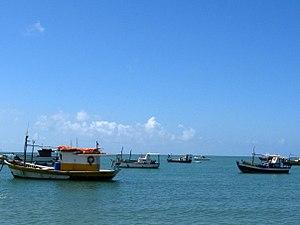
Mata de São João est une municipalité brésilienne de l'État de Bahia et la Microrégion de Catu.